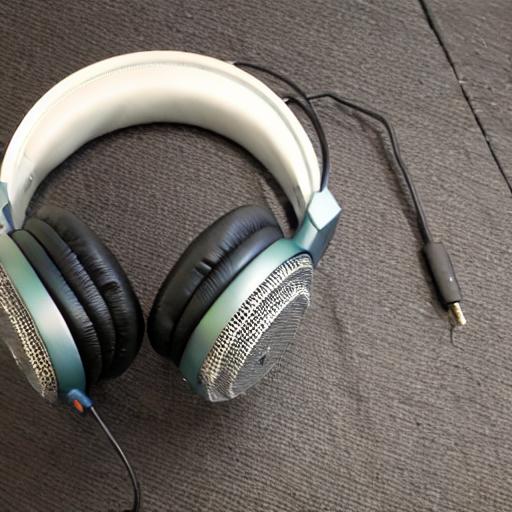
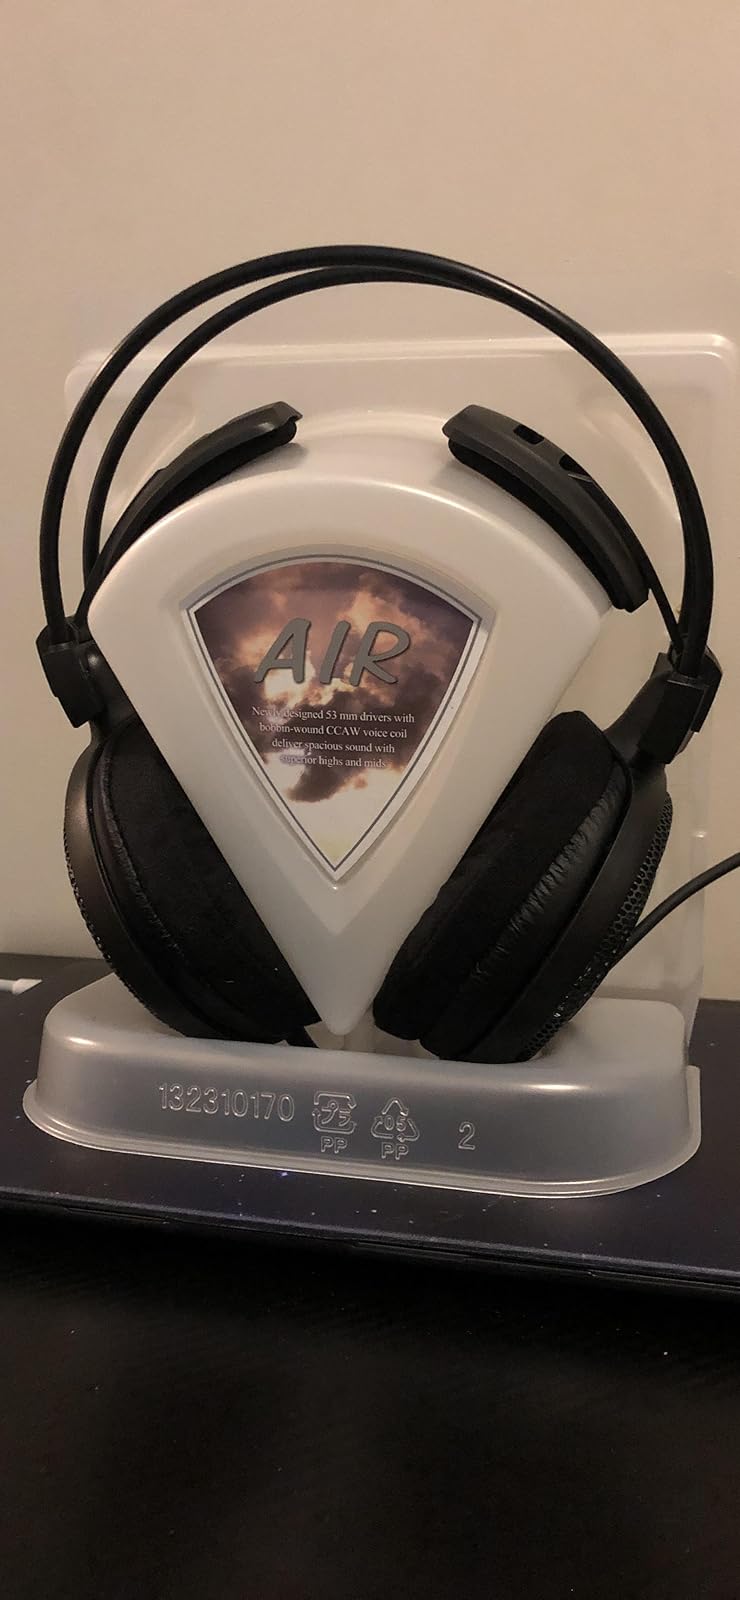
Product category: headphones
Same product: no